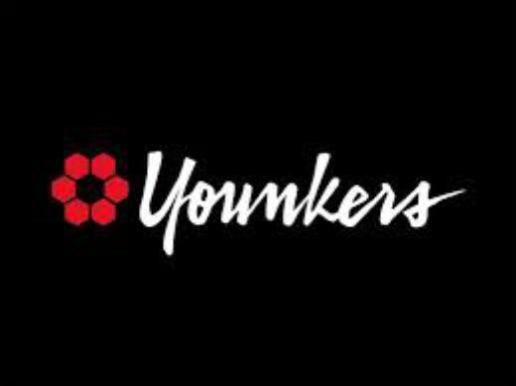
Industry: Others